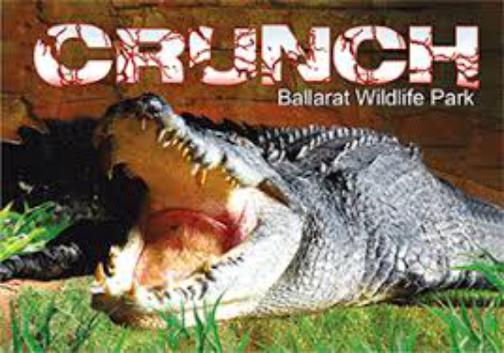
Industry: Leisure